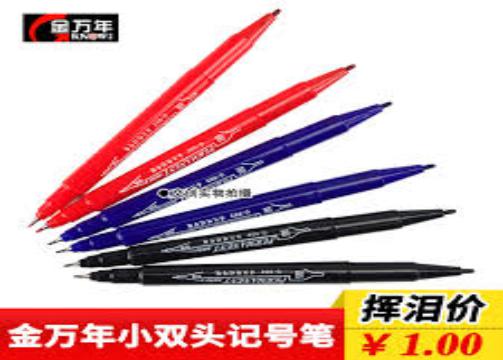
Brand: kimani
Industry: Necessities